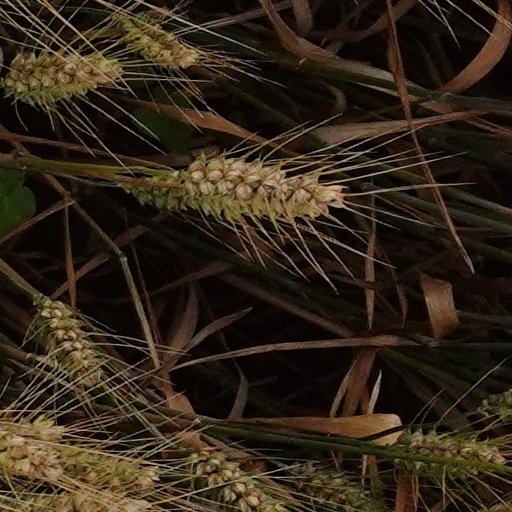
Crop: wheat